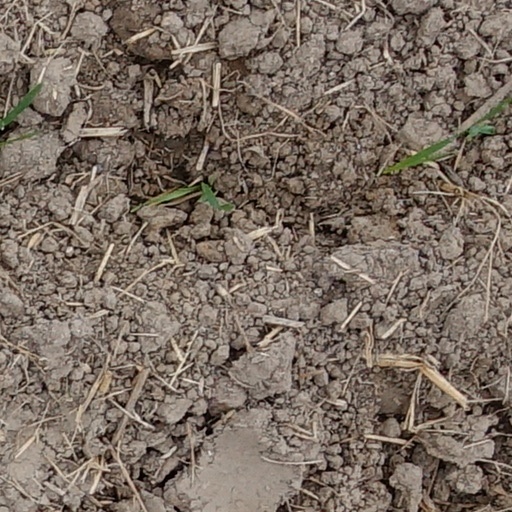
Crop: wheat